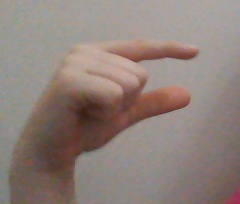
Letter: dal